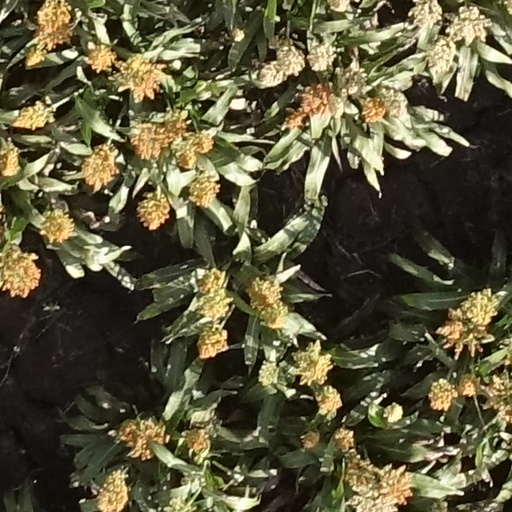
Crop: sorghum